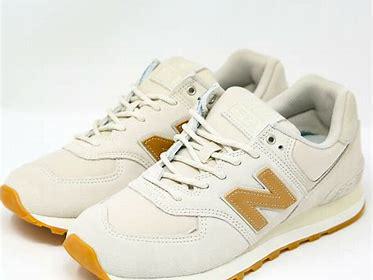
Brand: New
Model: Balance Classics